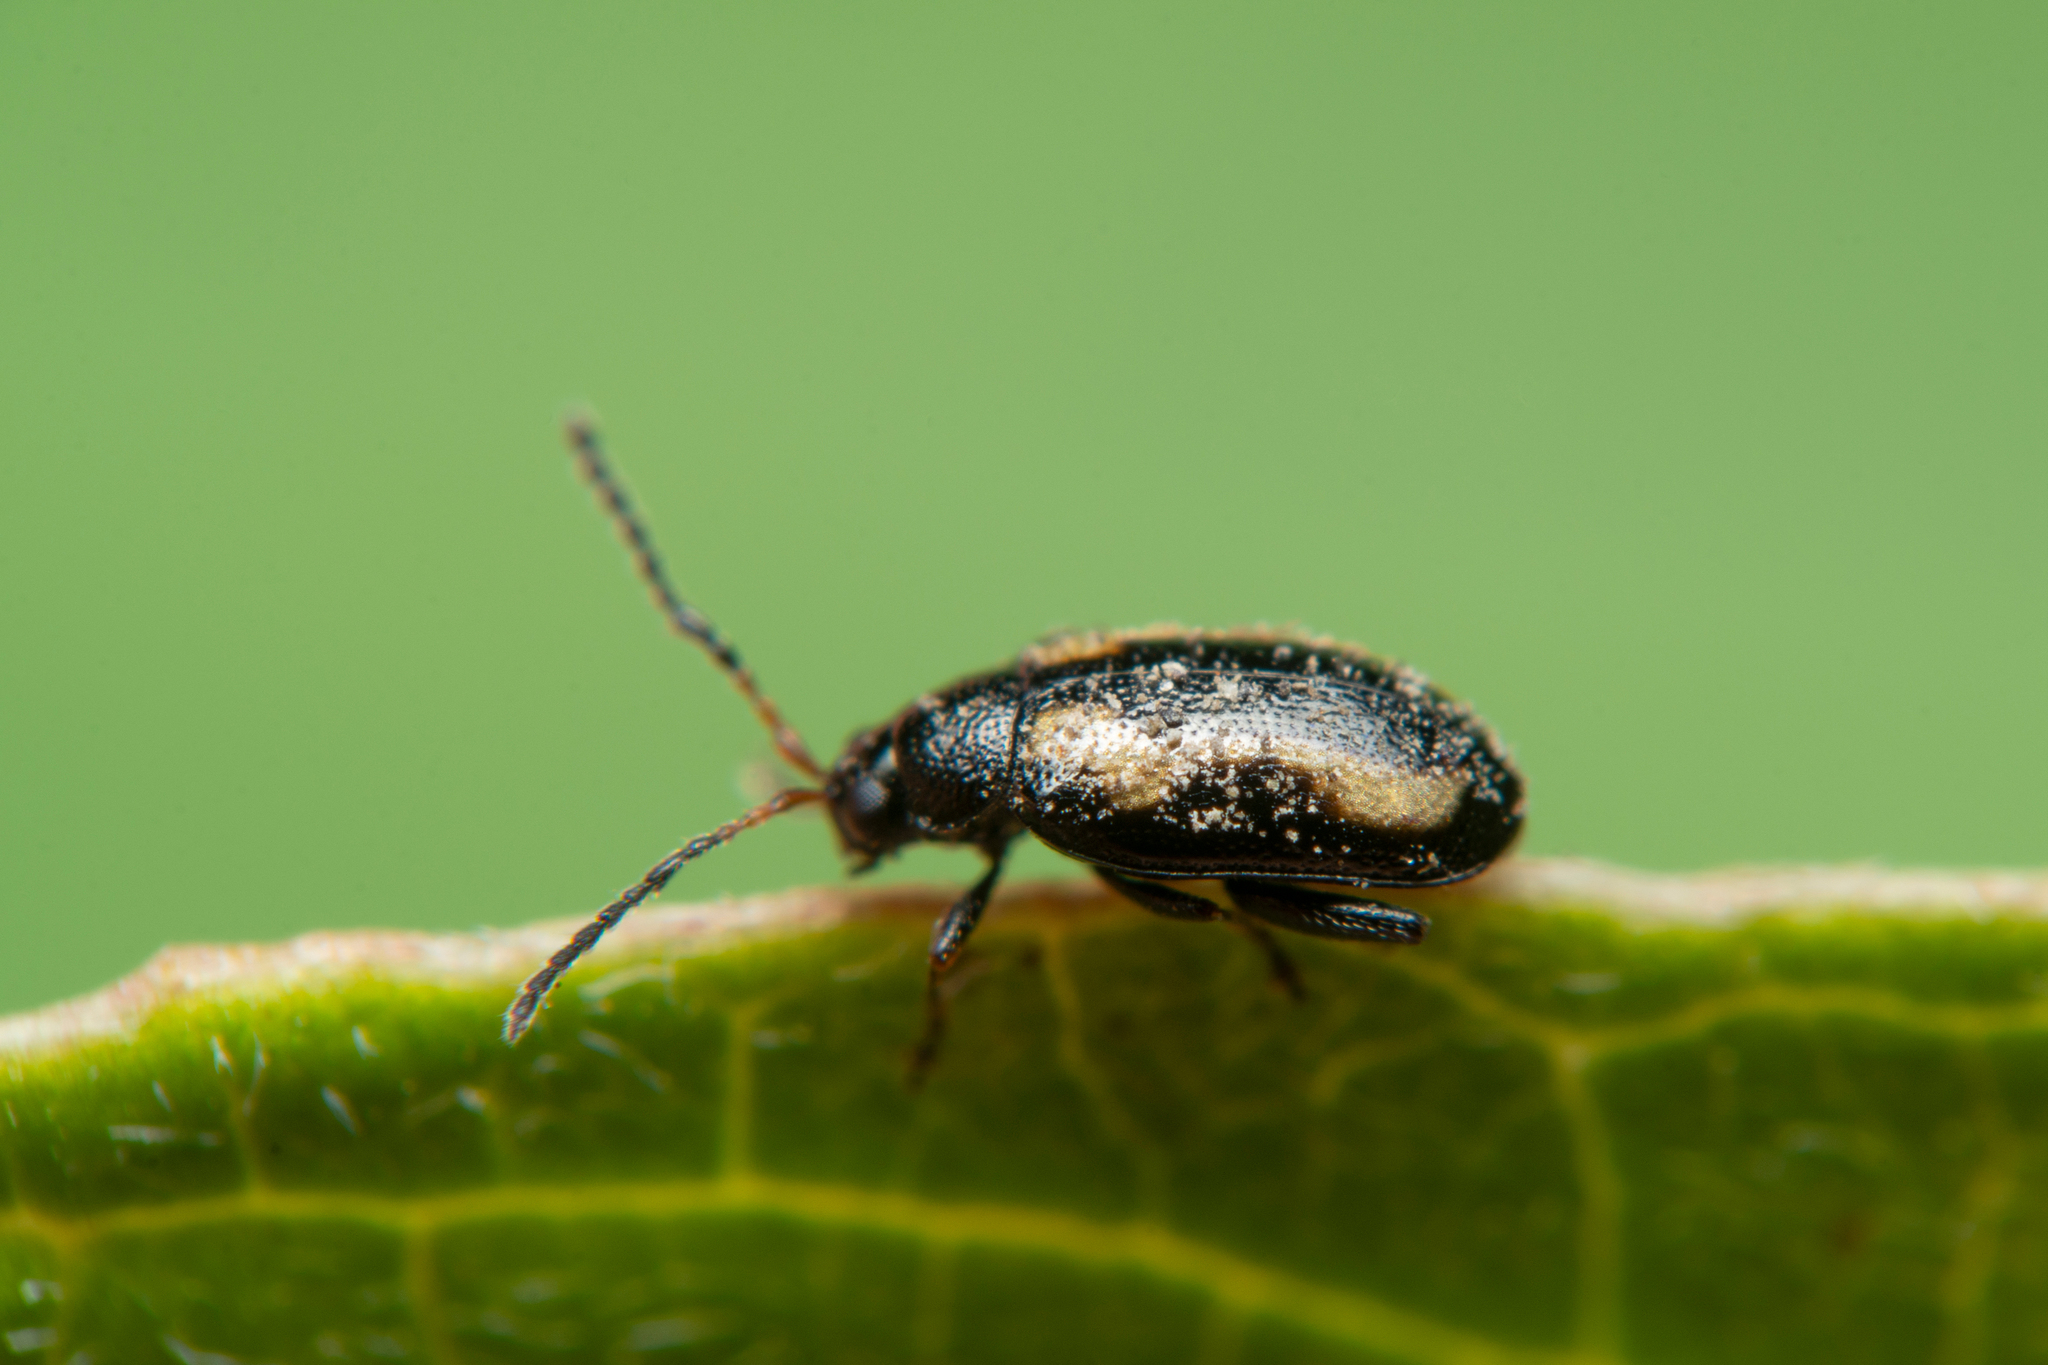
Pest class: striped_flea_beetle